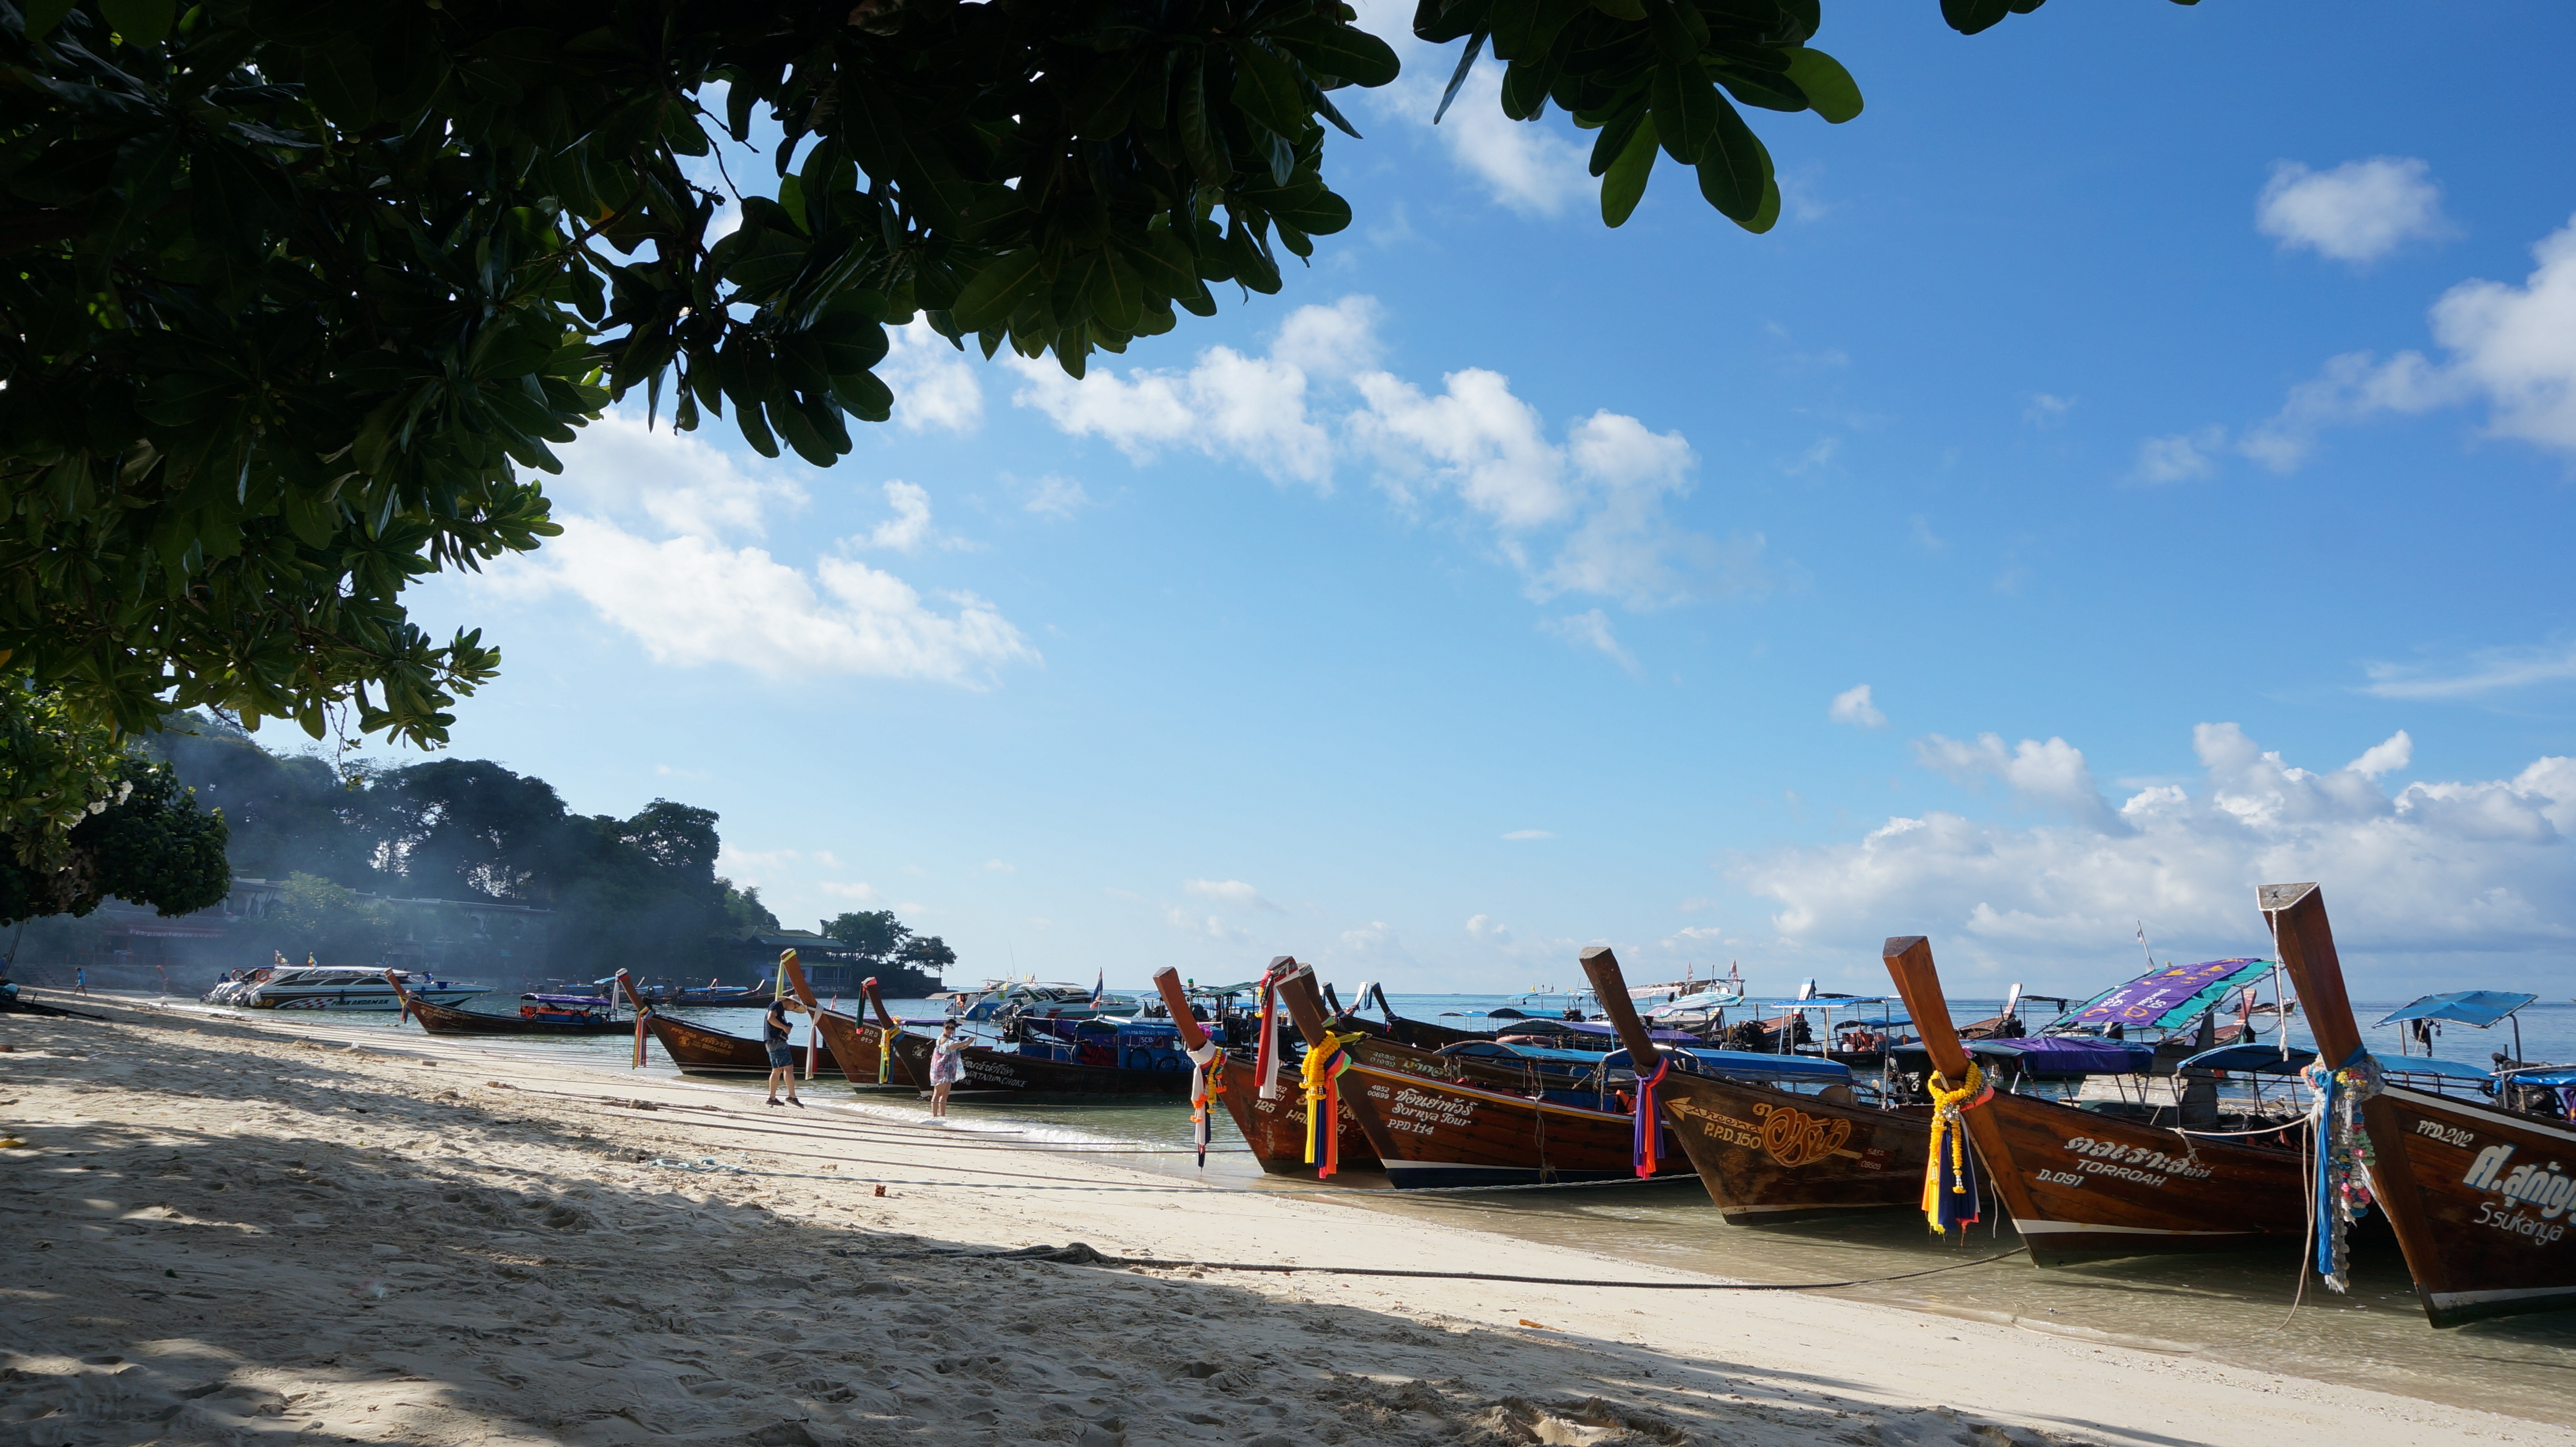
beach, sea, coast, water, nature, ocean, view, ship, vacation, seaside, heaven, vehicle, seashore, body of water, bank, holidays, mountains, exotic, quiet, views, in the sand, the island, spectacular, the coast, sharon lewis, phi phi island, man of steel